After the Plague

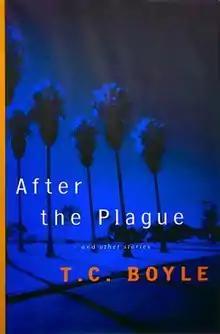
First edition (US)

After the Plague is a 2001 collection of short stories by T. C. Boyle. The book was released on September 10, 2001 through Viking Adult and contains sixteen stories, some of which were previously published in "The New Yorker", "O. Henry Prize Stories", and "The Best American Short Stories".